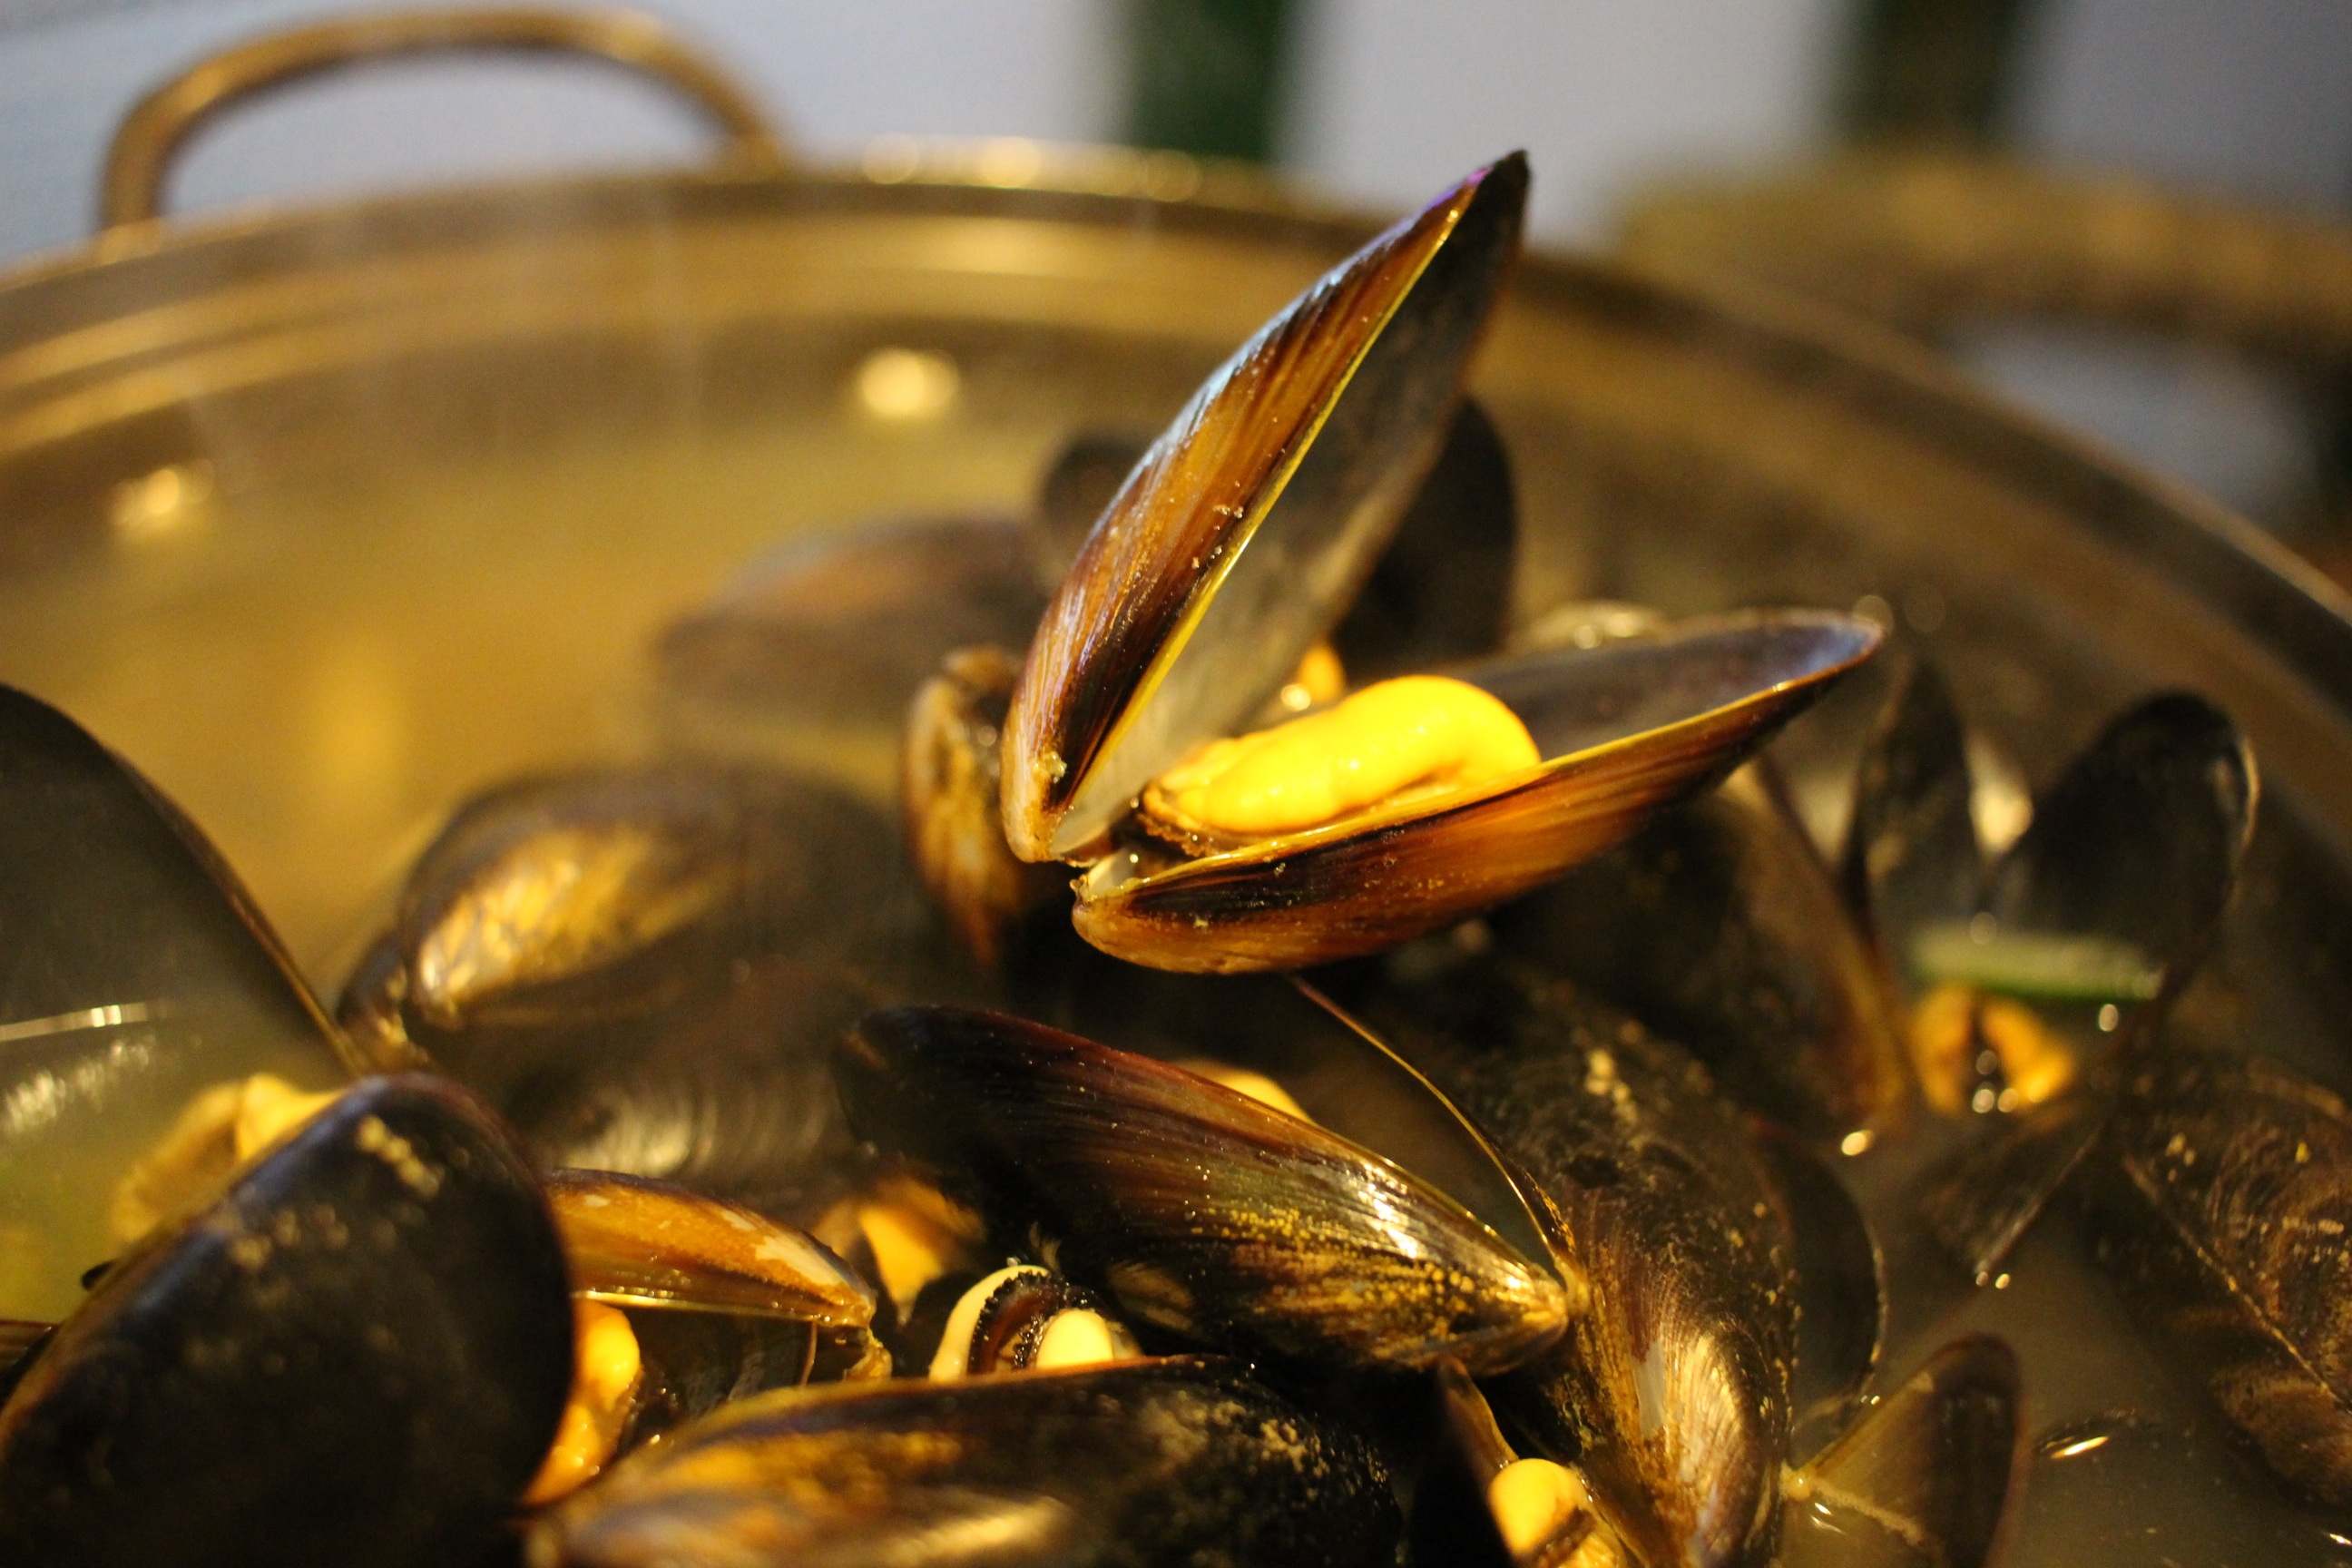
food, seafood, drink, invertebrate, mussel, close up, snacks, mussels, macro photography, clams oysters mussels and scallops, animal source foods, mussels in bath, wall buch, seashell bath, joe countries